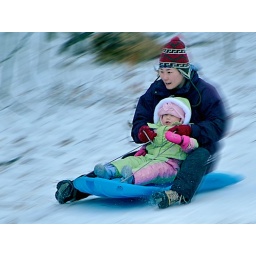
Mom and her daughter sledding down a hill near my house